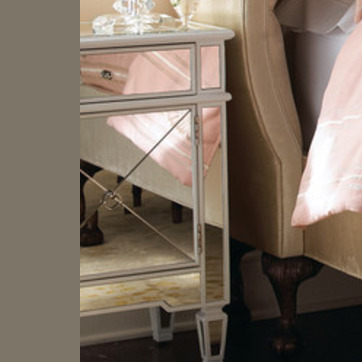
Material: mirror